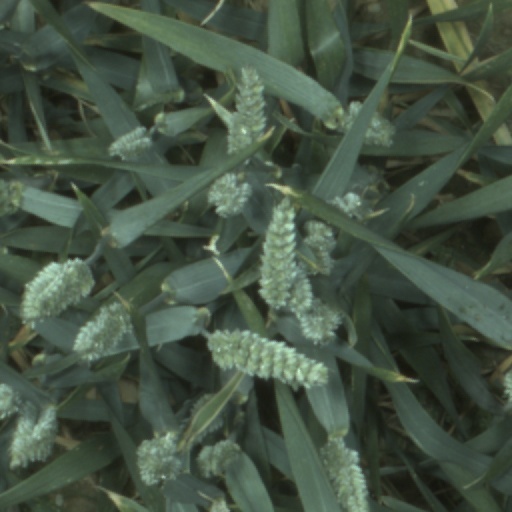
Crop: wheat